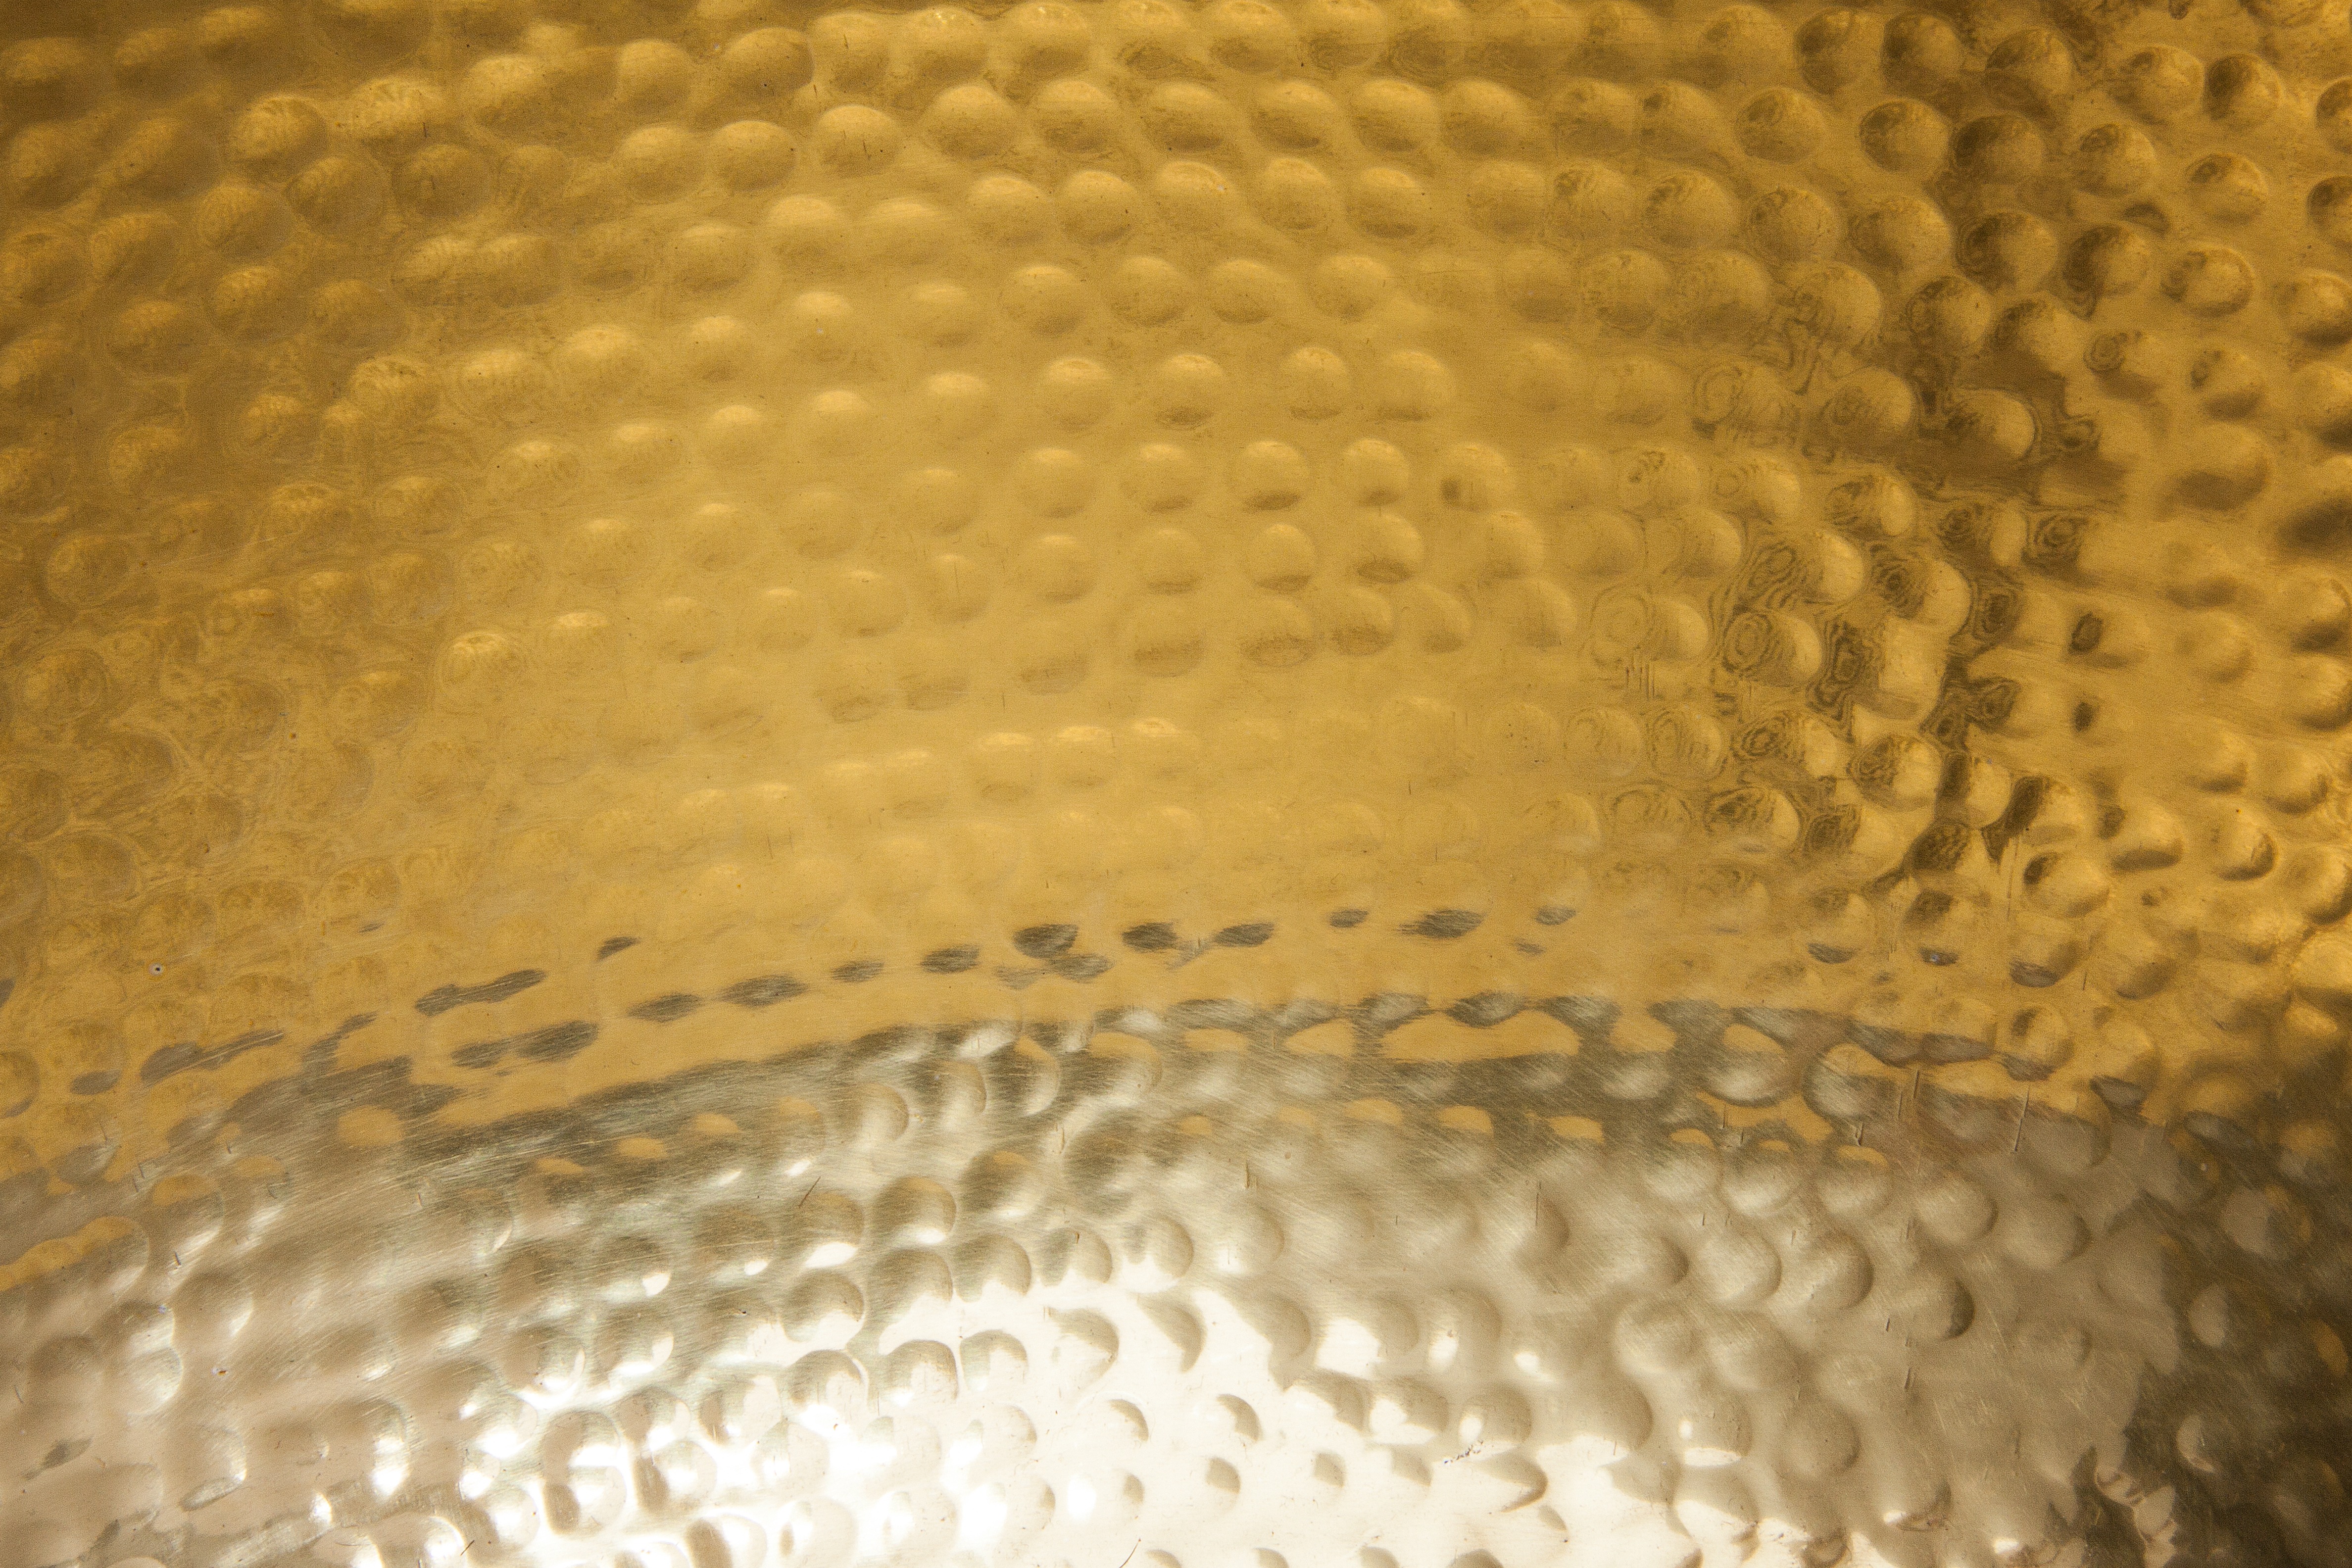
light, structure, texture, pattern, golden, metal, yellow, close up, background, noble, oval, macro photography, fund, hammered